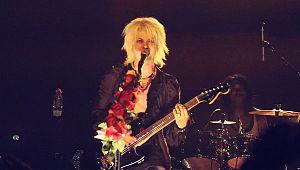
Hyde, de son vrai nom Hideto Takarai, né le 29 janvier 1969 à Wakayama, au Japon, est un chanteur de rock japonais.